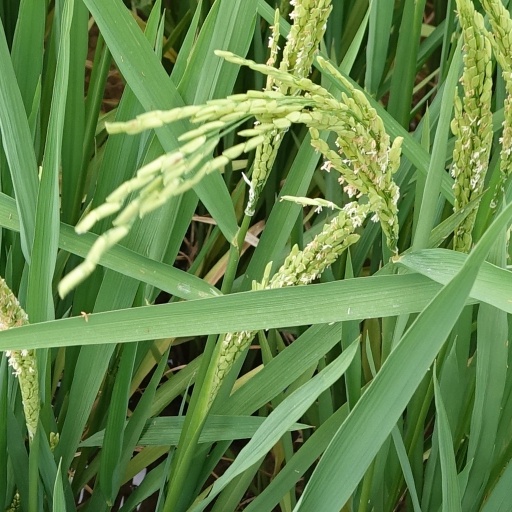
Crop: rice